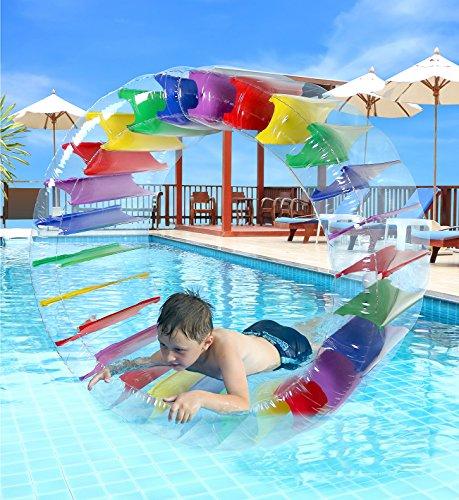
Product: Greenco Kids Colorful Inflatable Water Wheel Roller Float 52" Diameter
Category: Toys & Games | Sports & Outdoor Play | Pools & Water Toys | Pool Rafts & Inflatable Ride-ons
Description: Big colorful kids water wheel for a fun pool experience.
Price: $26.39
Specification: ProductDimensions:14x11x3.5inches|ItemWeight:4pounds|ShippingWeight:6.45pounds(Viewshippingratesandpolicies)|Manufacturer:Homeco|ASIN:B01C6616TO|DomesticShipping:ItemcanbeshippedwithinU.S.|InternationalShipping:ThisitemcanbeshippedtoselectcountriesoutsideoftheU.S.LearnMore|Itemmodelnumber:CNP2165